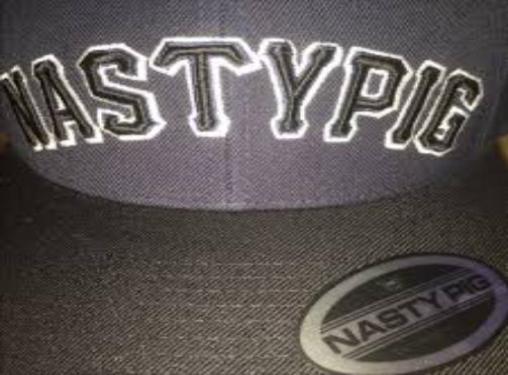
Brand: nasty pig-1
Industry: Clothes